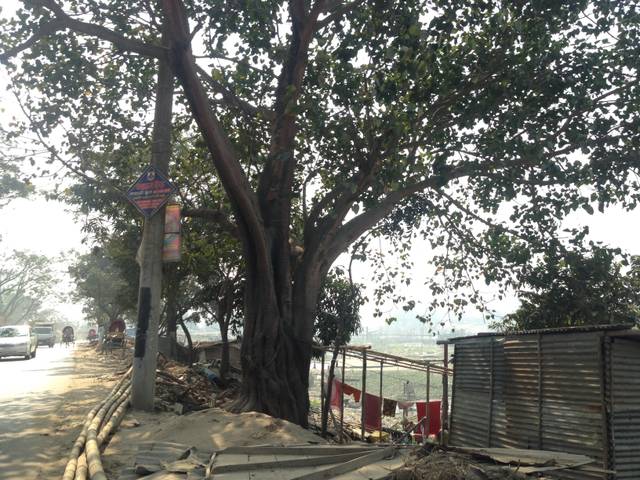
Region: Bangladesh
Coordinates: 23.802, 90.344